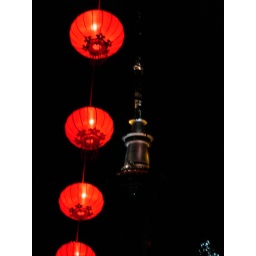
Red lanterns with sky tower in the background